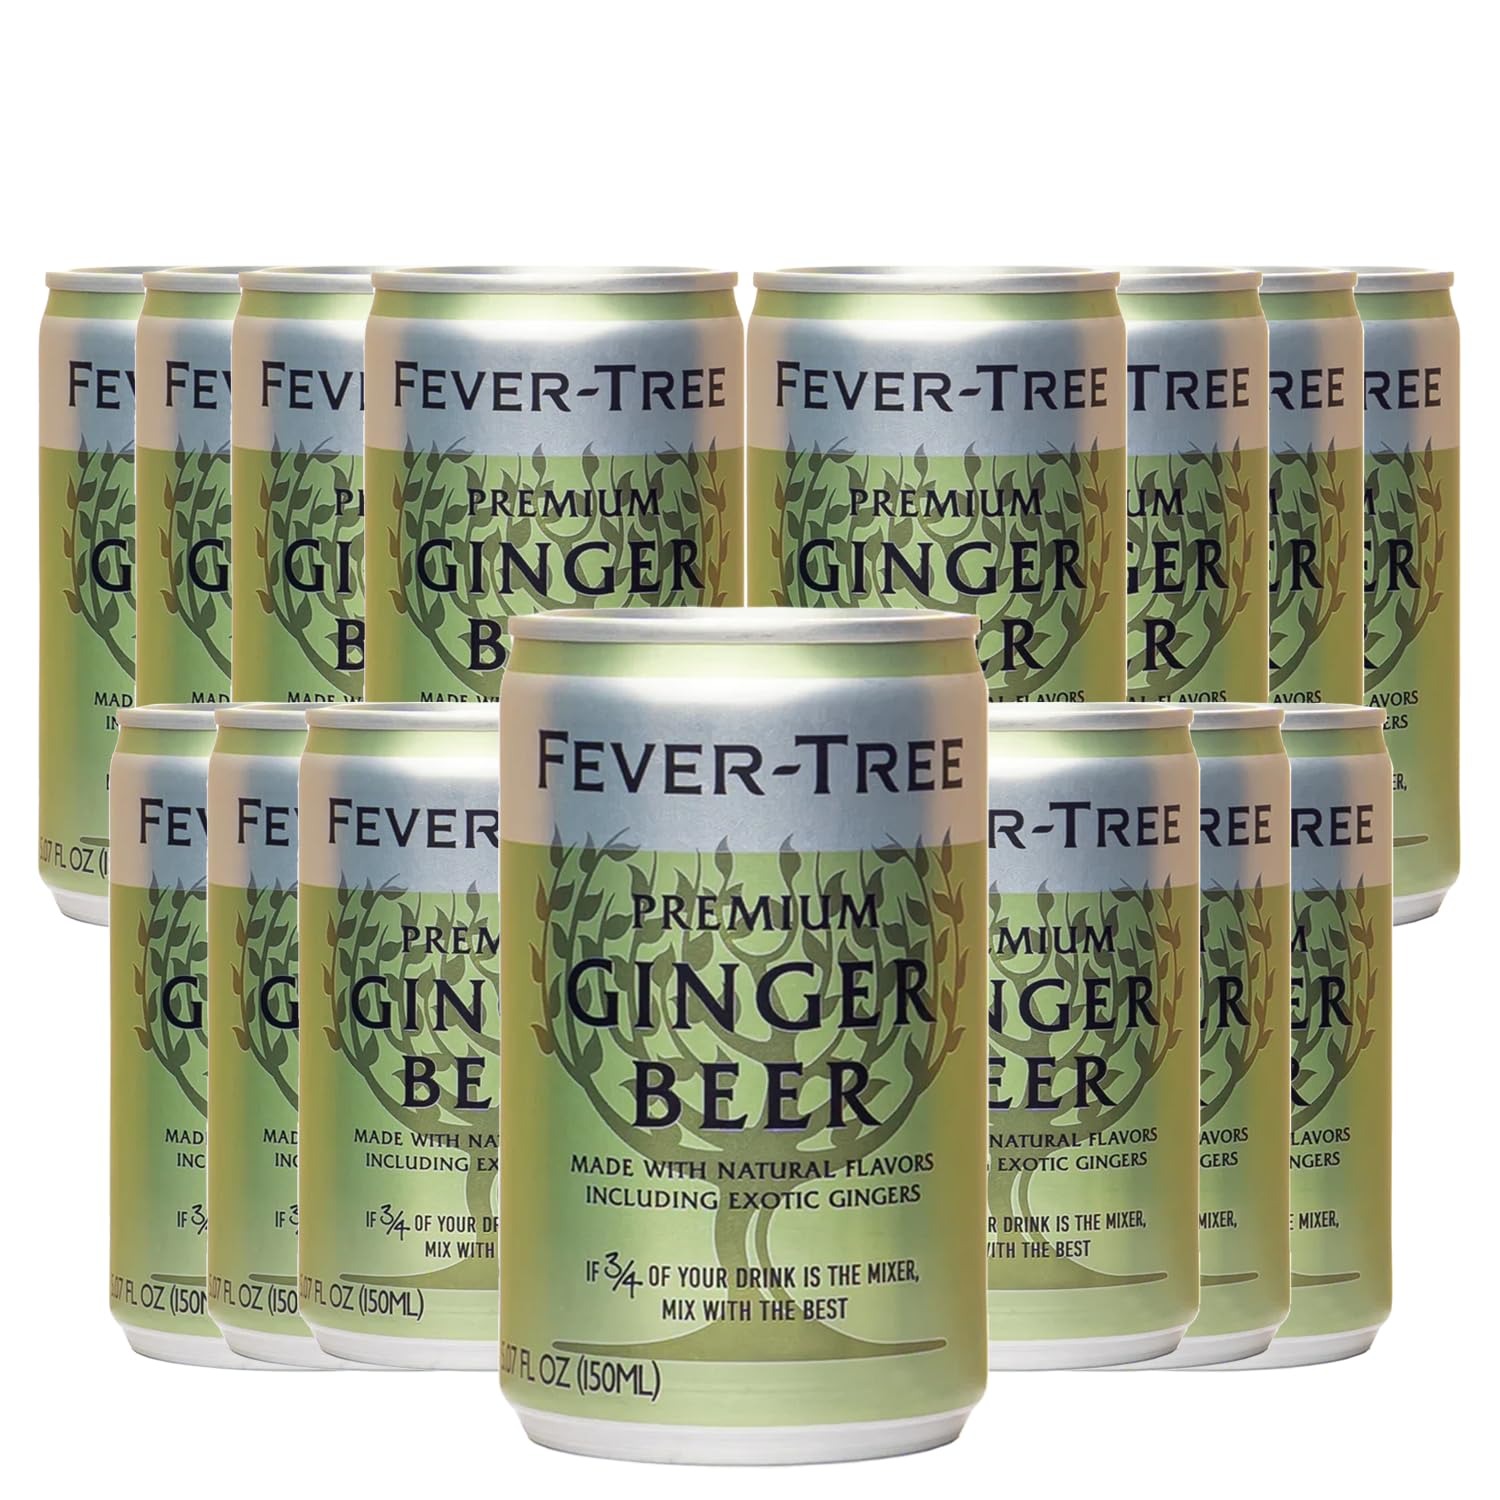
Item Name: Fever Tree Premium Ginger Beer - Premium Quality Mixer and Soda - Refreshing Beverage for Cocktails & Mocktails 150ml Bottle
Bullet Point 1: Signature Ginger Fusion: Created through the brewing process using Fever Tree's sig-nature blend of three gingers sourced from the Ivory Coast, Nigeria, and Cochin, India, this non-alcoholic Ginger Beer delivers a bold and refreshing character.
Bullet Point 2: Deep and Lasting Ginger Presence: Notably avoiding excessive sweetness, this Gin-ger Beer offers a profound and enduring ginger character. The taste is rich, full-bodied, and perfectly balanced to complement premium spirits or to be enjoyed on its own as a standalone soft drink.
Bullet Point 3: Quality Assurance: Non-GMO certified and crafted with naturally sourced ingredients, Fever Tree's Ginger Beer maintains a commitment to quality. Free from artificial sweet-eners or colors, it provides a pure and authentic taste experience.
Bullet Point 4: Distinct Freshness: The beverage boasts a distinct, fresh ginger taste that prevails throughout the drinking experience. Refreshing and clean without overwhelming sweetness, it leaves a comforting warmth at the back of the throat as the liquid passes through the palate.
Bullet Point 5: Tri-Ginger Blend: Fever Tree's pursuit of a fiery and full-bodied taste involves the se-lection of three ginger varieties with complementary yet distinctive flavor profiles. Gin-ger from Cochin in India adds warmth and spice, Ivory Coast contributes fresh green ginger with lemongrass freshness, and Nigerian ginger brings a deep and intense flavor to the blend.
Bullet Point 6: Includes (15)150ml Bottles of Premium Ginger Beer, Phone and tablet holder and tasting notes/recipes.
Value: 5.0
Unit: Fl Oz

Price: 27.98